List of birds of Africa

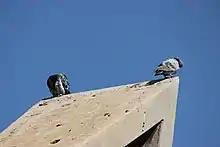
Doves resting on a monument at Randburg Library in South Africa

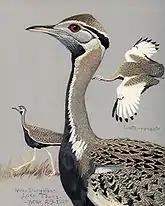
Black-bellied bustard is the most widespread bustard species in Africa

Pigeons and doves are stout-bodied birds with short necks and short slender bills with a fleshy cere.